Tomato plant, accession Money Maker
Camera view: horizontal (90 deg, fisheye); turntable rotation: 210 degrees
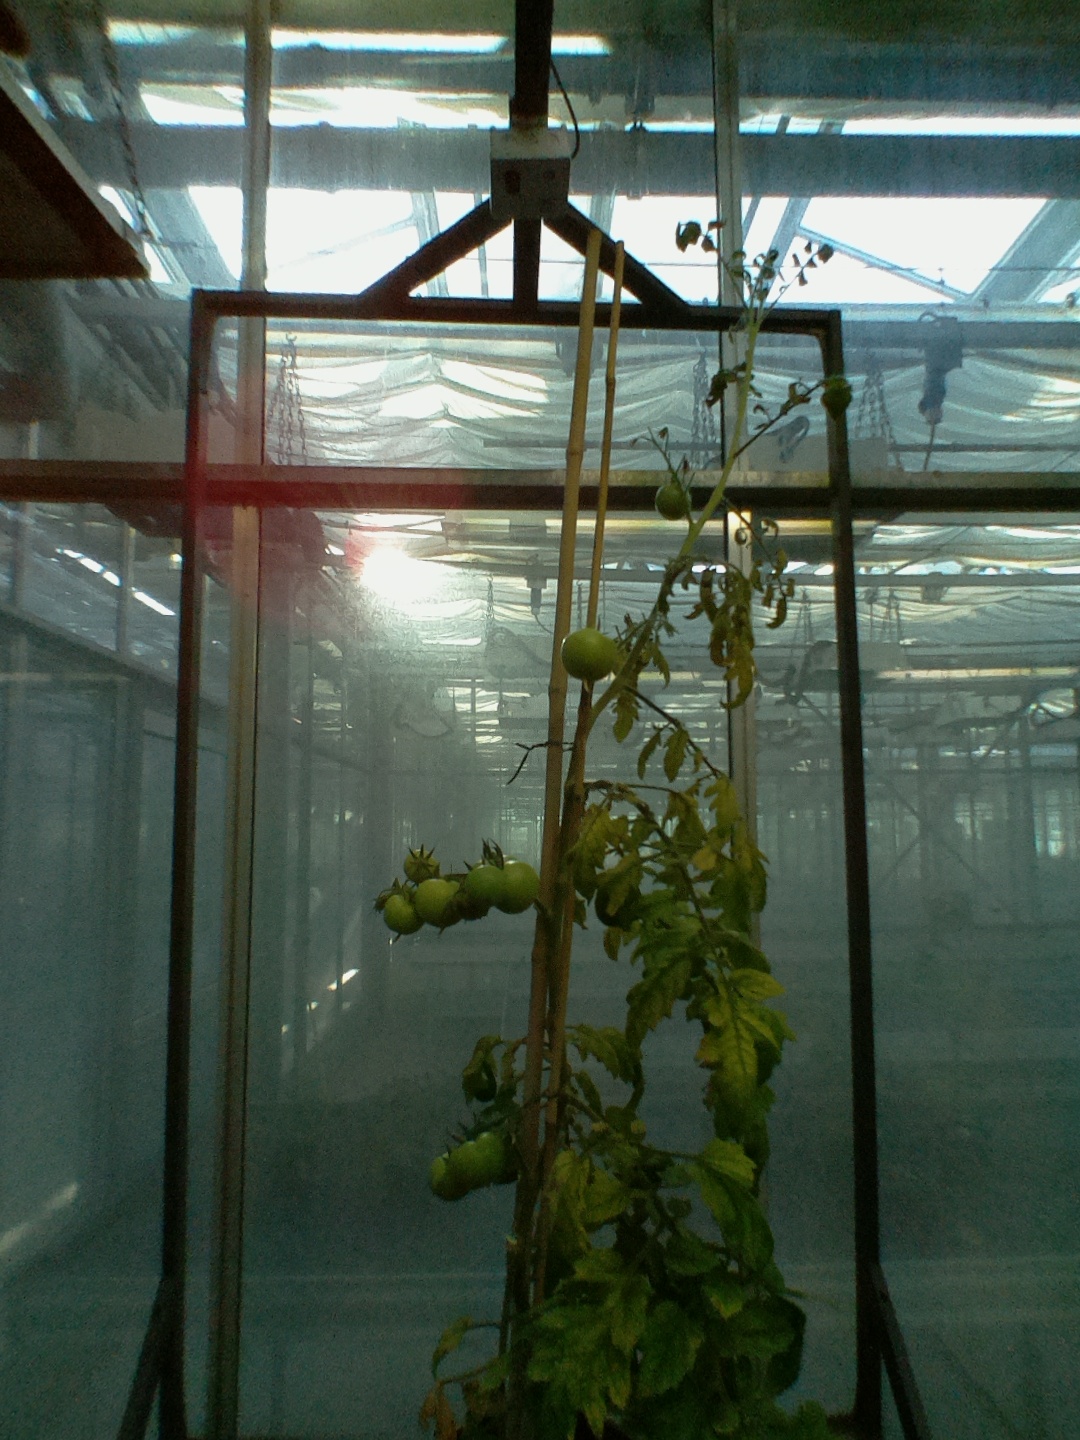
BBCH growth stage 79: 90% -100% of final fruit size